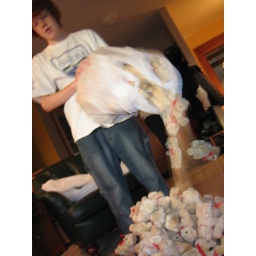
the bears arrive in large bags